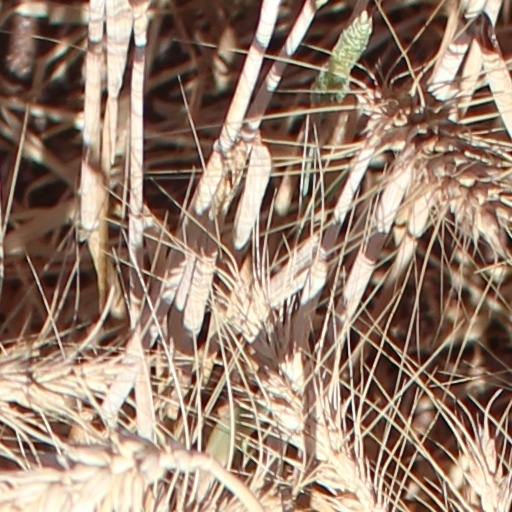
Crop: wheat